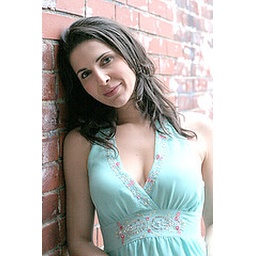
Portrait brunette in blue dress | by Frank Peluso Toronto.jpg